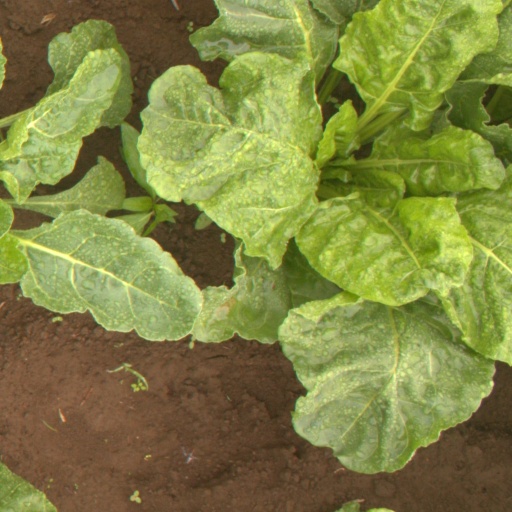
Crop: sugar beet